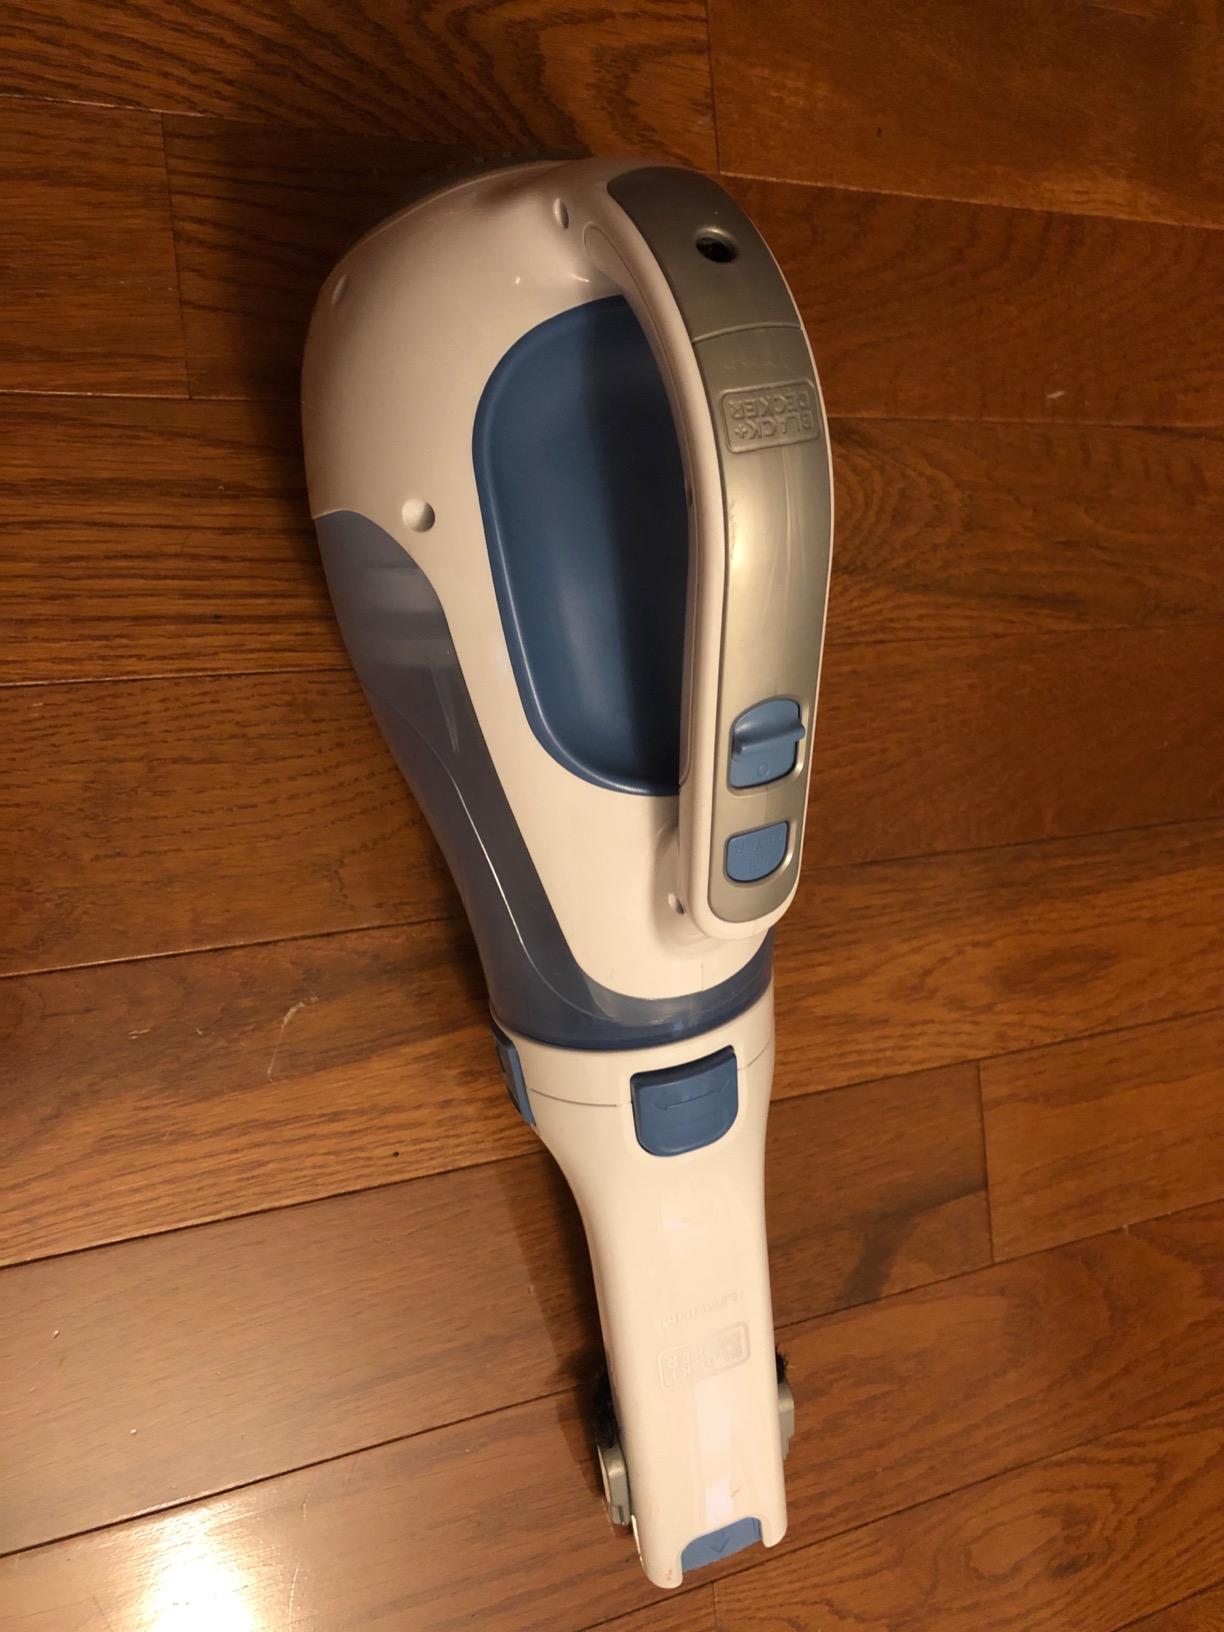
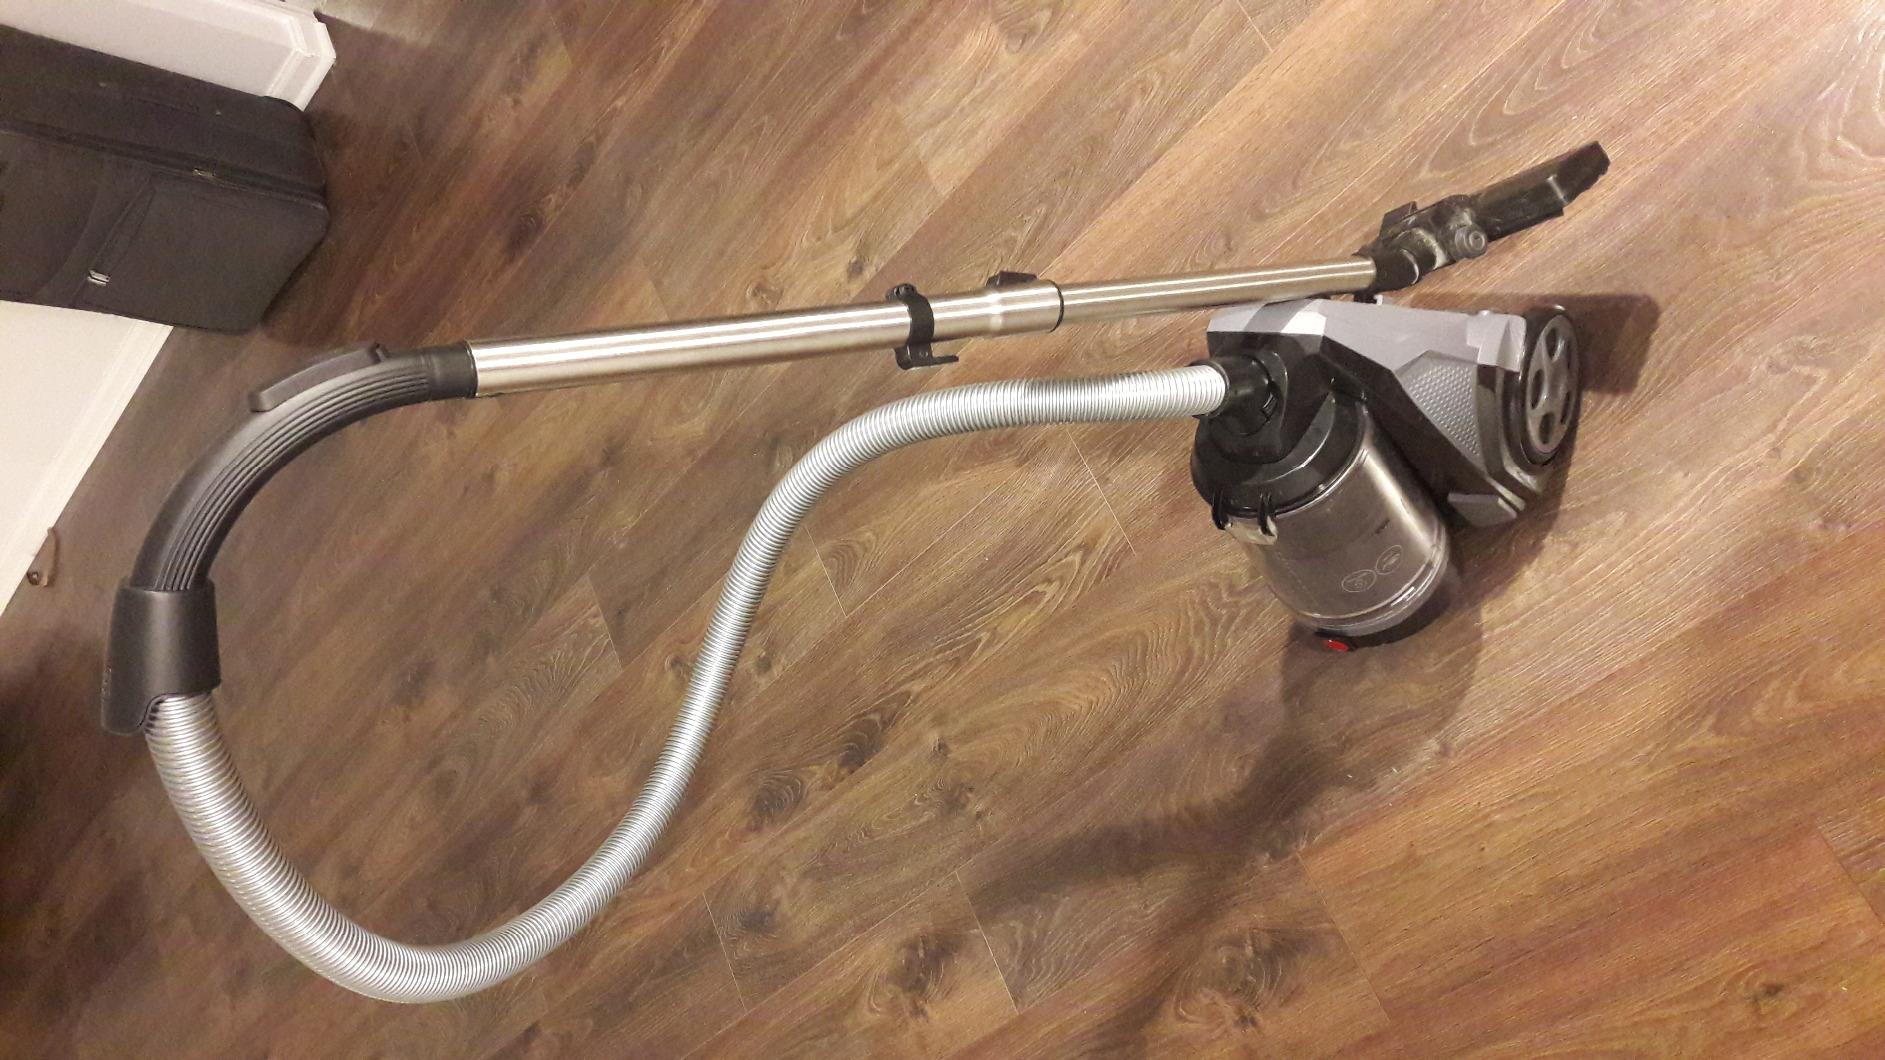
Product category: items_vacuum
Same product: no